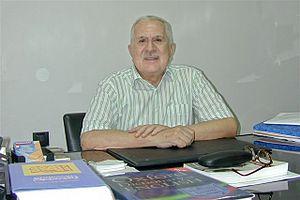
Kamal Suleiman Salibi né le 2 mai 1929 à Beyrouth et mort le 1ᵉʳ septembre 2011 dans la même ville, est un historien libanais, professeur honoraire au département d'histoire et d'archéologie de l'université américaine de Beyrouth.